Marselisborg Hospital

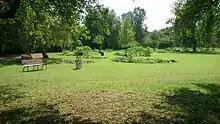
Vegetable gardens in Marselisborg Hospital Park.

Rehabiliteringsparken (The Rehabilitation Park), or Marselisborg Hospitalspark (Marselisborg Hospital Park), is a public park that was established in conjunction with the Marselisborg Hospital. At the time the hospital was built, most treatment was inpatient as opposed to modern practices that focus more on outpatient treatment. It was considered important that patients were given green spaces and fresh air as part of the treatment process and the park was established with that goal in mind. Today the Rehabilitation Park is public, covering roughly 4 acres of landscaped terrain. The terrain was originally flat but has had many small hills added while the trees date back to when the park was established and include fruit trees. Small plots of land in the park are allotted to citizens of Aarhus who wish to maintain a small garden.